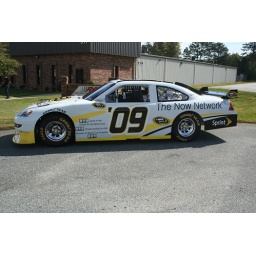
Sprint cup car on display at RCR's fanday 10-22-09 located at the RCR campus in Welcom N.C.